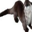
Label: otter